Oath of the Kings of the Belgians

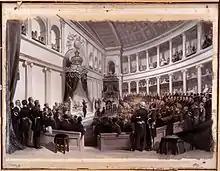
"", gouache on albumen photograph by Louis-Joseph Ghémar (1865)

Following this precedent, the first-ever royal oath-taking ceremony occurred in Belgian history on 21 July 1831, using a unique ceremonial that was not repeated for future investitures. Leopold of Saxe-Coburg and Gotha was elected as King of the Belgians under the name Leopold I, arriving in an unfamiliar country where the kingdom's regent and other members of the National Congress had already made preparations. For this significant occasion for the fledgling kingdom, the political authorities looked to the Joyous Entry of the former Dukes of Brabant and the investitures of the Netherlands (including that of the former King William I in Brussels) as well as the former Principality of Liège for inspiration. Consequently, unlike subsequent investitures, this ceremony was conducted in public.